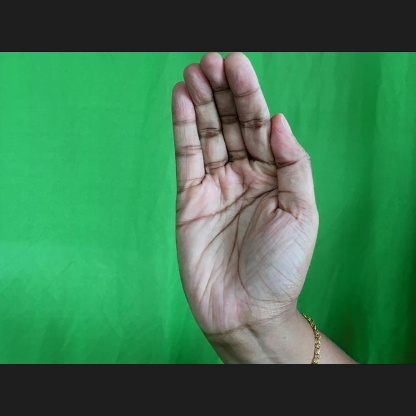
Mudra: Sarpasirsha